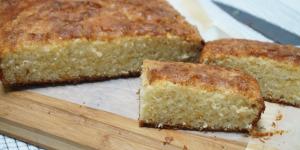
coca de llanda valenciana